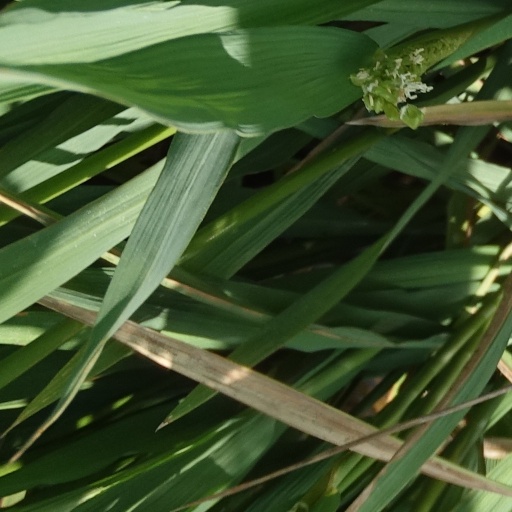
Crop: rice